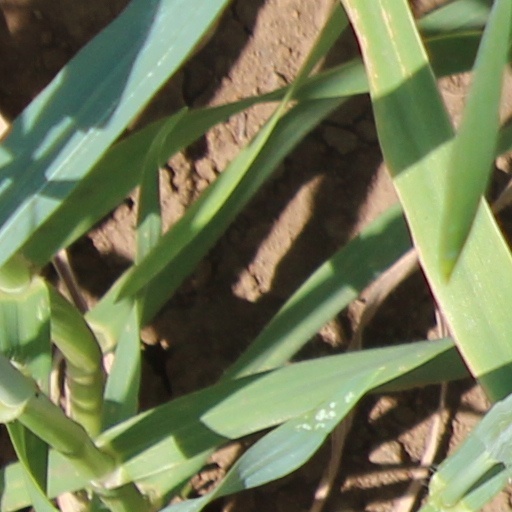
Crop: wheat